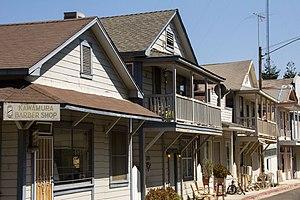
Ceci est la liste des lieux historiques inscrits sur le registre national dans le comté de Sacramento en Californie.